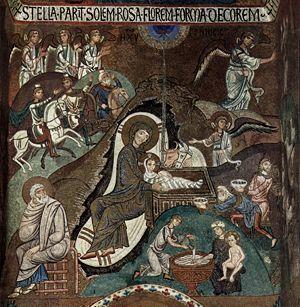
La chapelle palatine de Palerme est une chapelle catholique édifiée à l'intérieur du palais des Normands, dans la ville sicilienne de Palerme. Elle est dédiée aux saints Pierre et Paul.